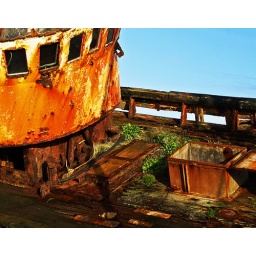
A different view of the rusty ship in Dingle harbor, Ireland.